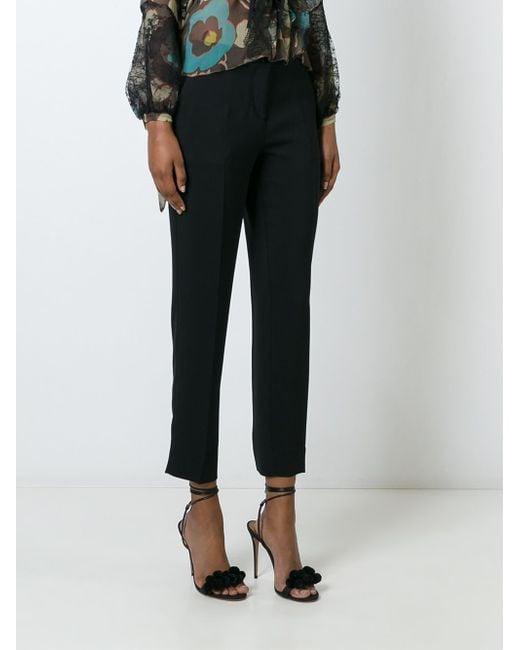
Schlichte schwarze Baumwollhosenhose für Damen